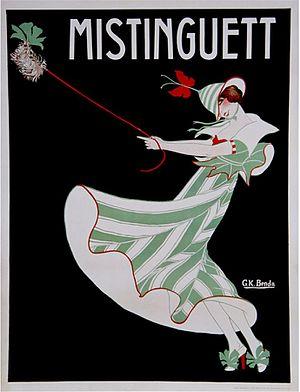
Affiche Mistinguett, 161 x 119 cm.